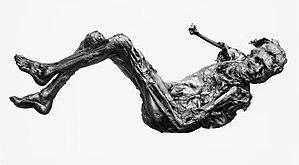
Borremose est une tourbière surélevée du centre du Himmerland, au Danemark, au sud-est de la ville d'Aars. Le nom se comprend directement comme la tourbière de Borre, où Borre pourrait dériver de l'ancien mot burgh, au sens de place fortifiée, comme dans de nombreux autres noms de lieux du Danemark.
56° 47′ 23″ N, 9° 34′ 11″ E